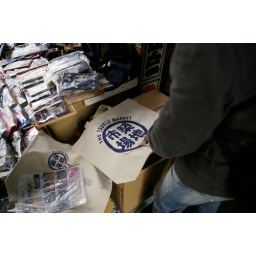
famous fish market in JP